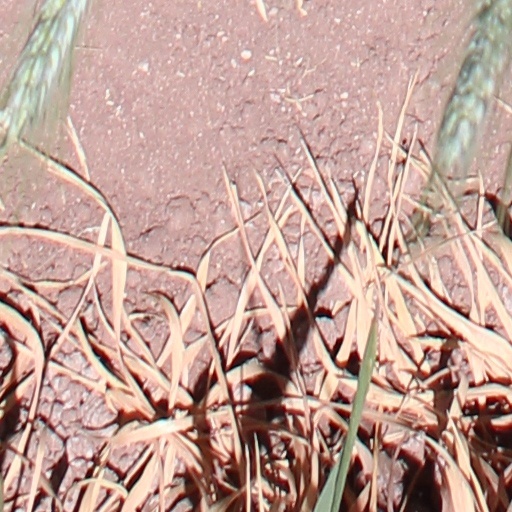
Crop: wheat